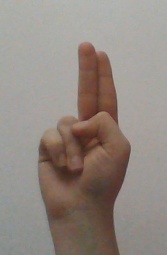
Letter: taa